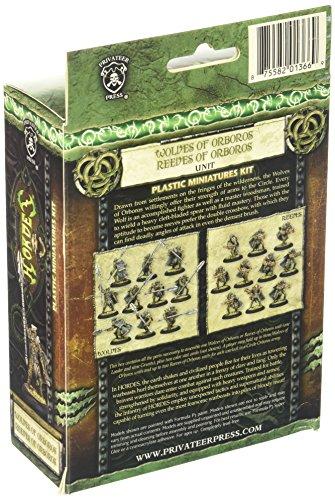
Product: Privateer Press Hordes Circle Reeves/Wolves of Orboros Kit
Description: Great Condition.
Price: $46.99
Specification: ProductDimensions:4x2x4inches|ItemWeight:3.2ounces|ShippingWeight:4ounces(Viewshippingratesandpolicies)|DomesticShipping:ItemcanbeshippedwithinU.S.|InternationalShipping:ThisitemcanbeshippedtoselectcountriesoutsideoftheU.S.LearnMore|ASIN:B01M31YGIK|Itemmodelnumber:PIP72082|Manufacturerrecommendedage:12yearsandup